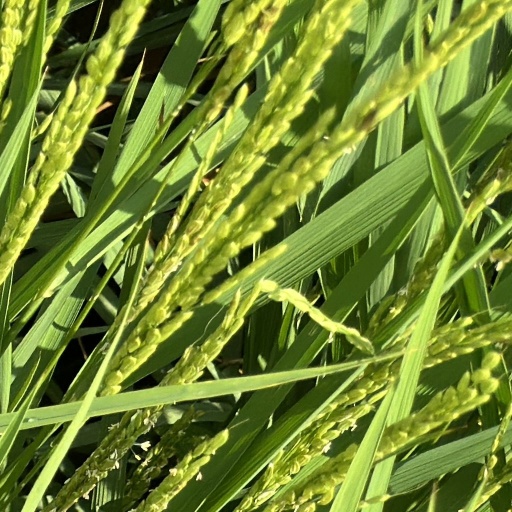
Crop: rice